Reckless Kelly

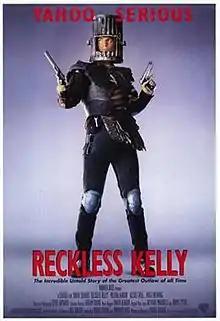
Theatrical release poster

Reckless Kelly is a 1993 Australian comedy film produced, written, directed and starring Yahoo Serious. It co-stars Melora Hardin, Alexei Sayle and Hugo Weaving. The story is a satirical take on a modern-day Ned Kelly, a famous Australian outlaw.